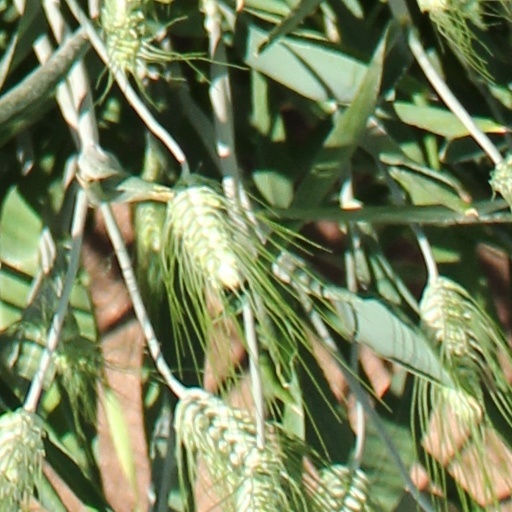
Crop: wheat